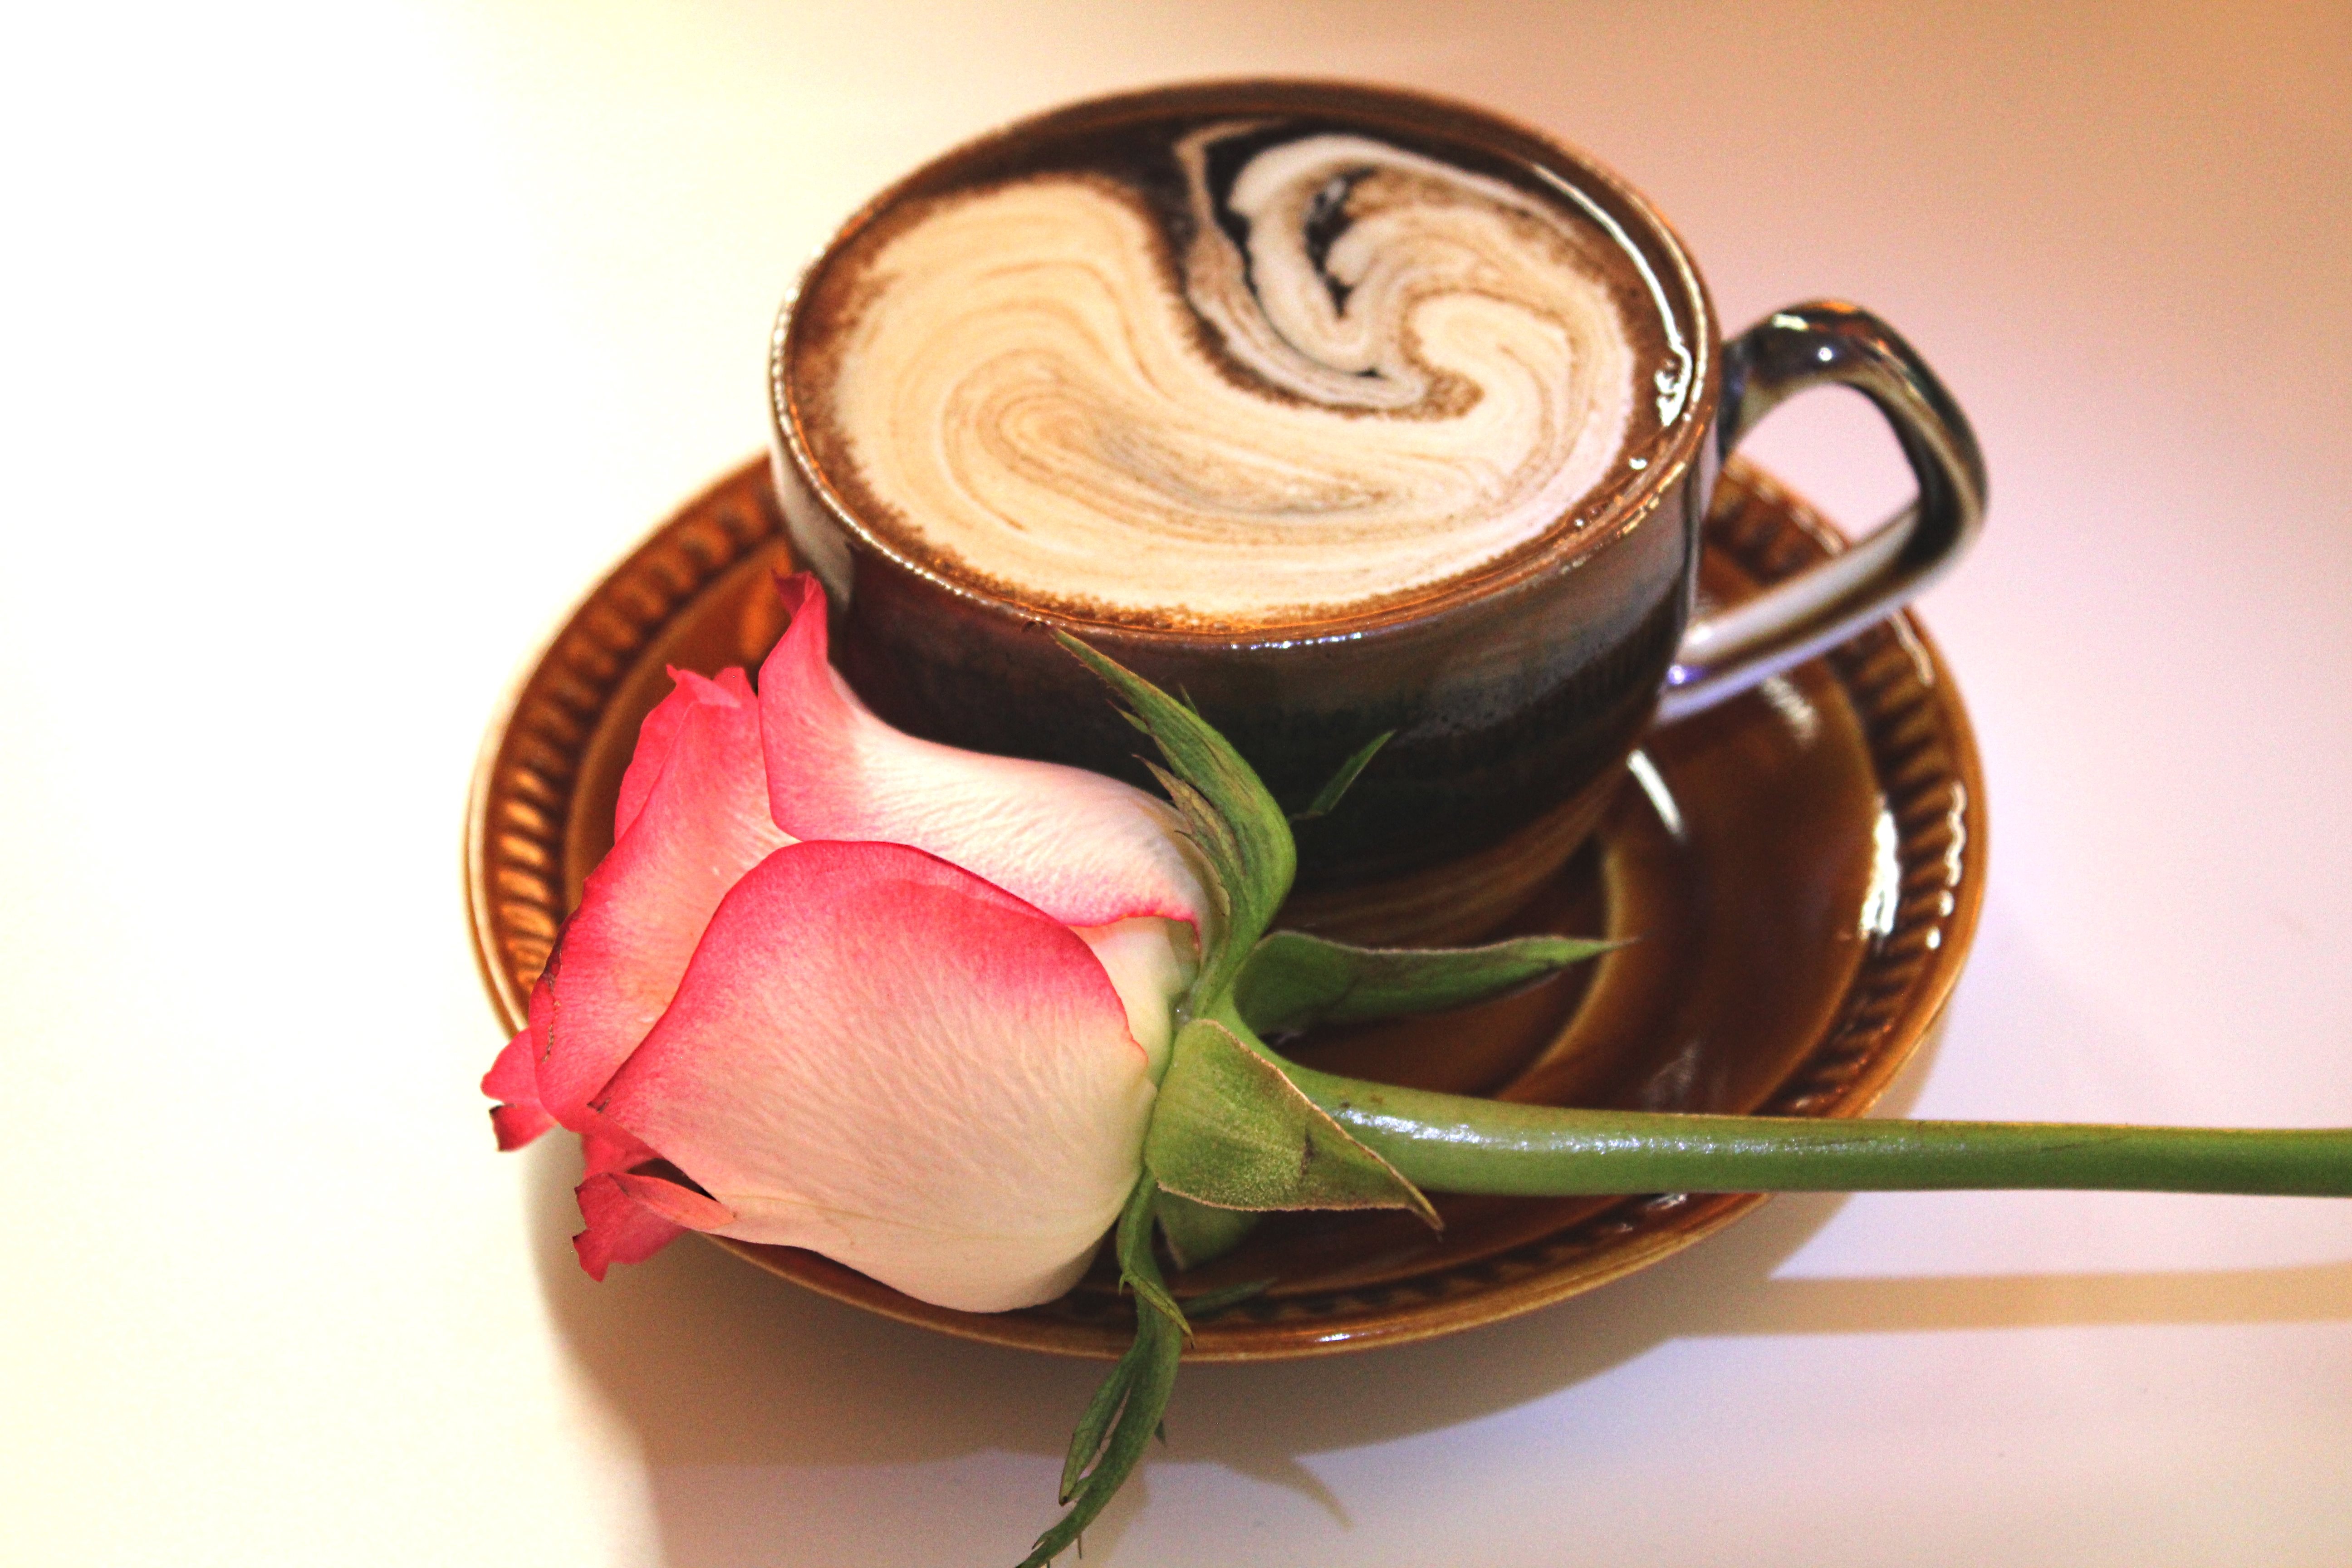
flower, petal, foam, cup, rose, produce, drink, coffee cup, cup of coffee, flowering plant